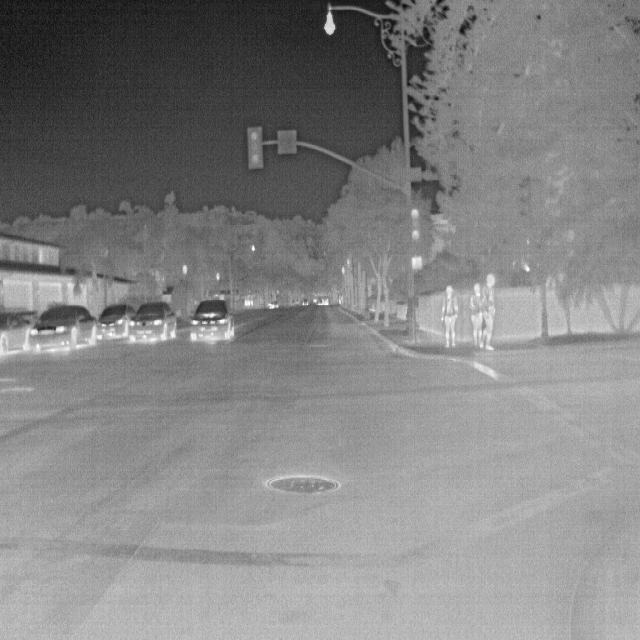
Detected objects:
label: person
label: person
label: person